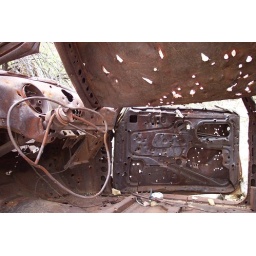
A rusty shot up car I happened upon while hiking through Coronado National Forest.